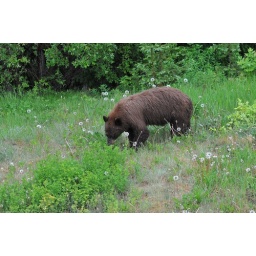
Black Bears eating dandelions &amp;amp; grasses off the side of the highway in the Yukon.